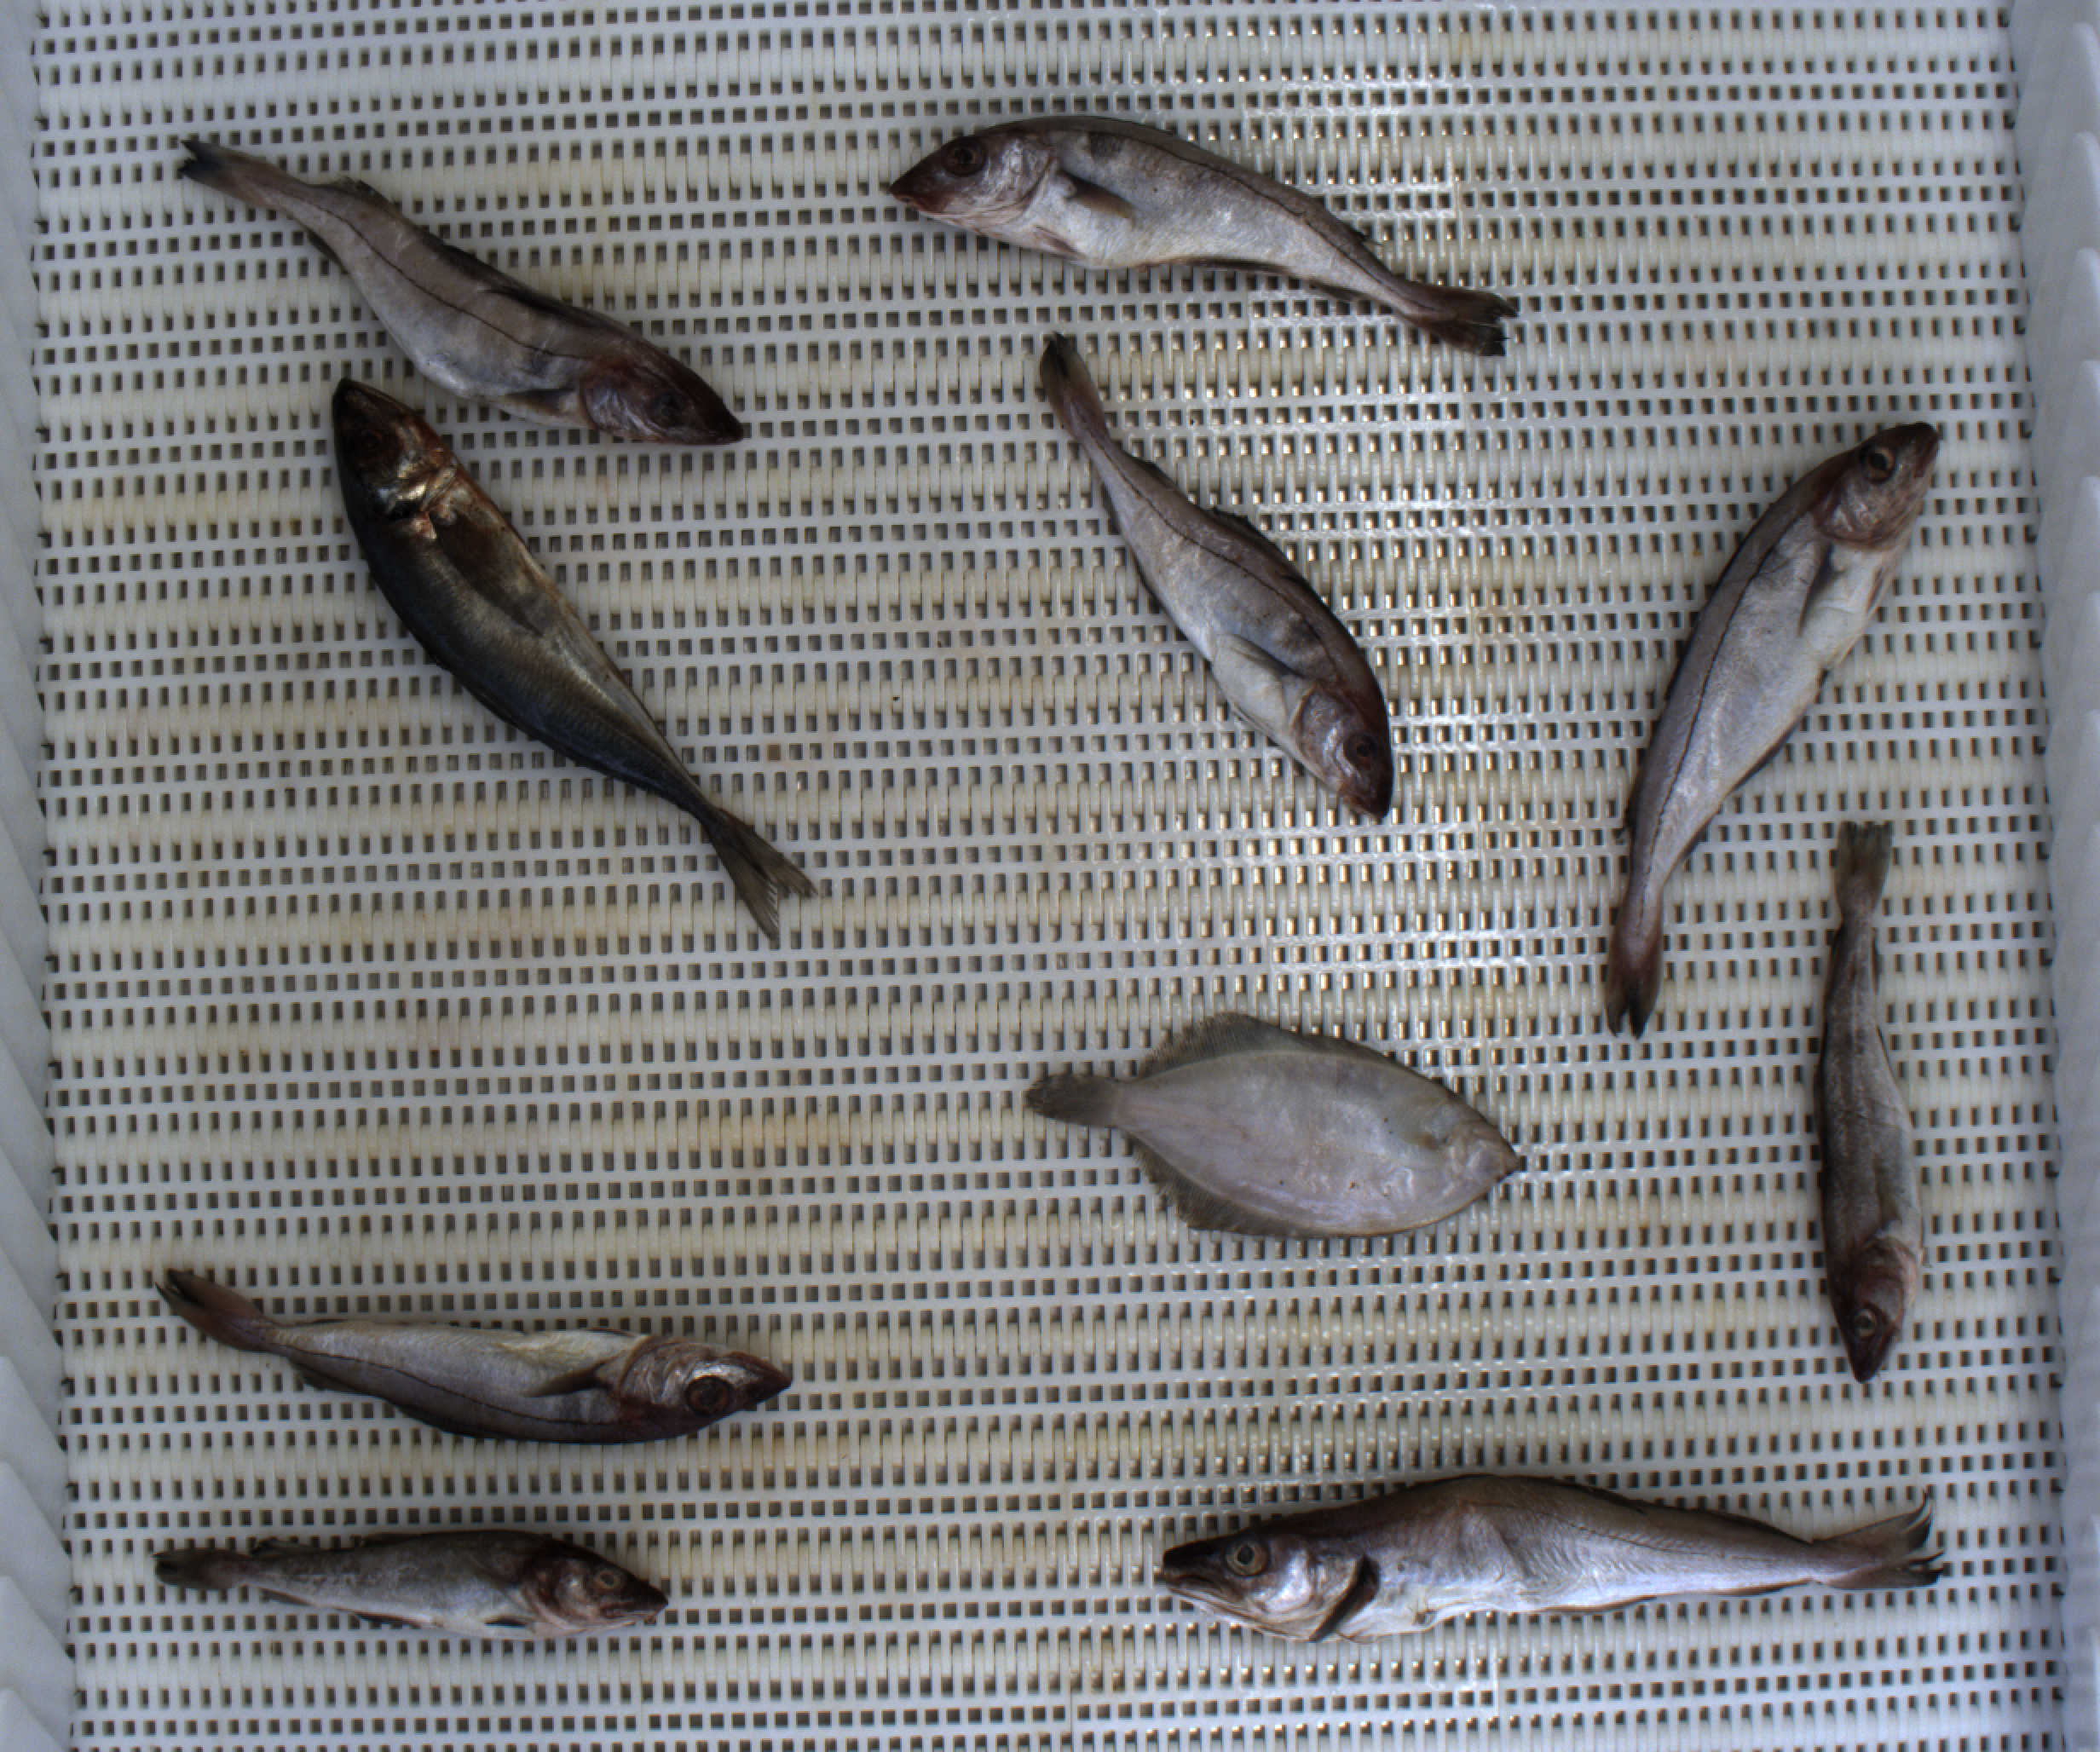
Total fish: 10
Cod: 2
Haddock: 5
Whiting: 1
Hake: 0
Horse mackerel: 1
Saithe: 0
Other: 1